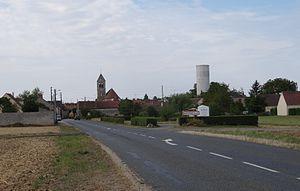
Le village d'Aufferville. (Seine-et-Marne, région Île-de-France).
Aufferville est une commune française située dans le département de Seine-et-Marne, en région Île-de-France.